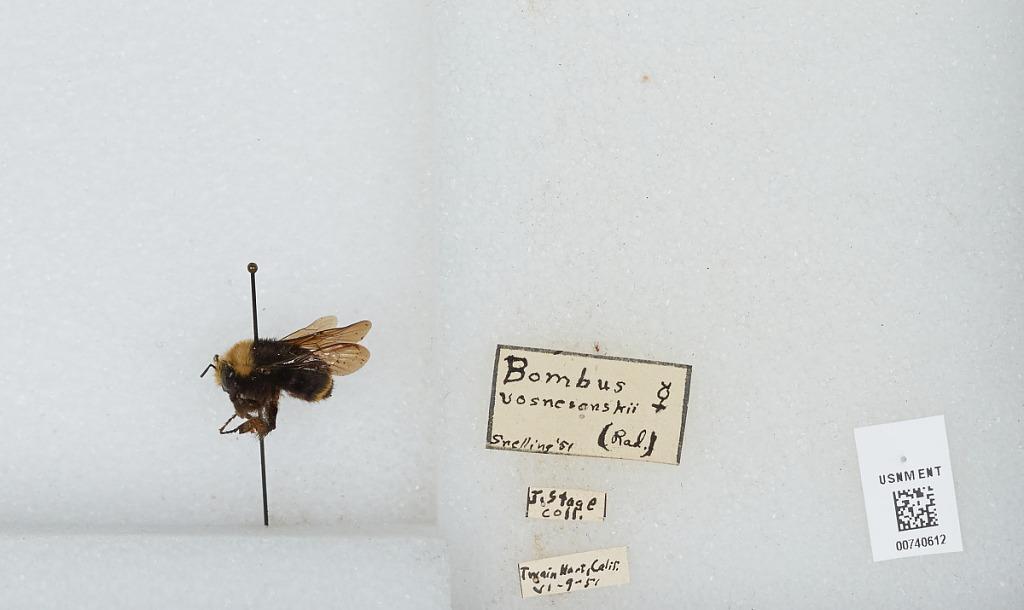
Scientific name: Bombus (Pyrobombus) vosnesenskii Radoszkowski
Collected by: J. Stage
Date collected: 1951-6-9
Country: United States
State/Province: California
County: Tuolumne
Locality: Twain Harte
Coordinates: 38.0403, -120.234